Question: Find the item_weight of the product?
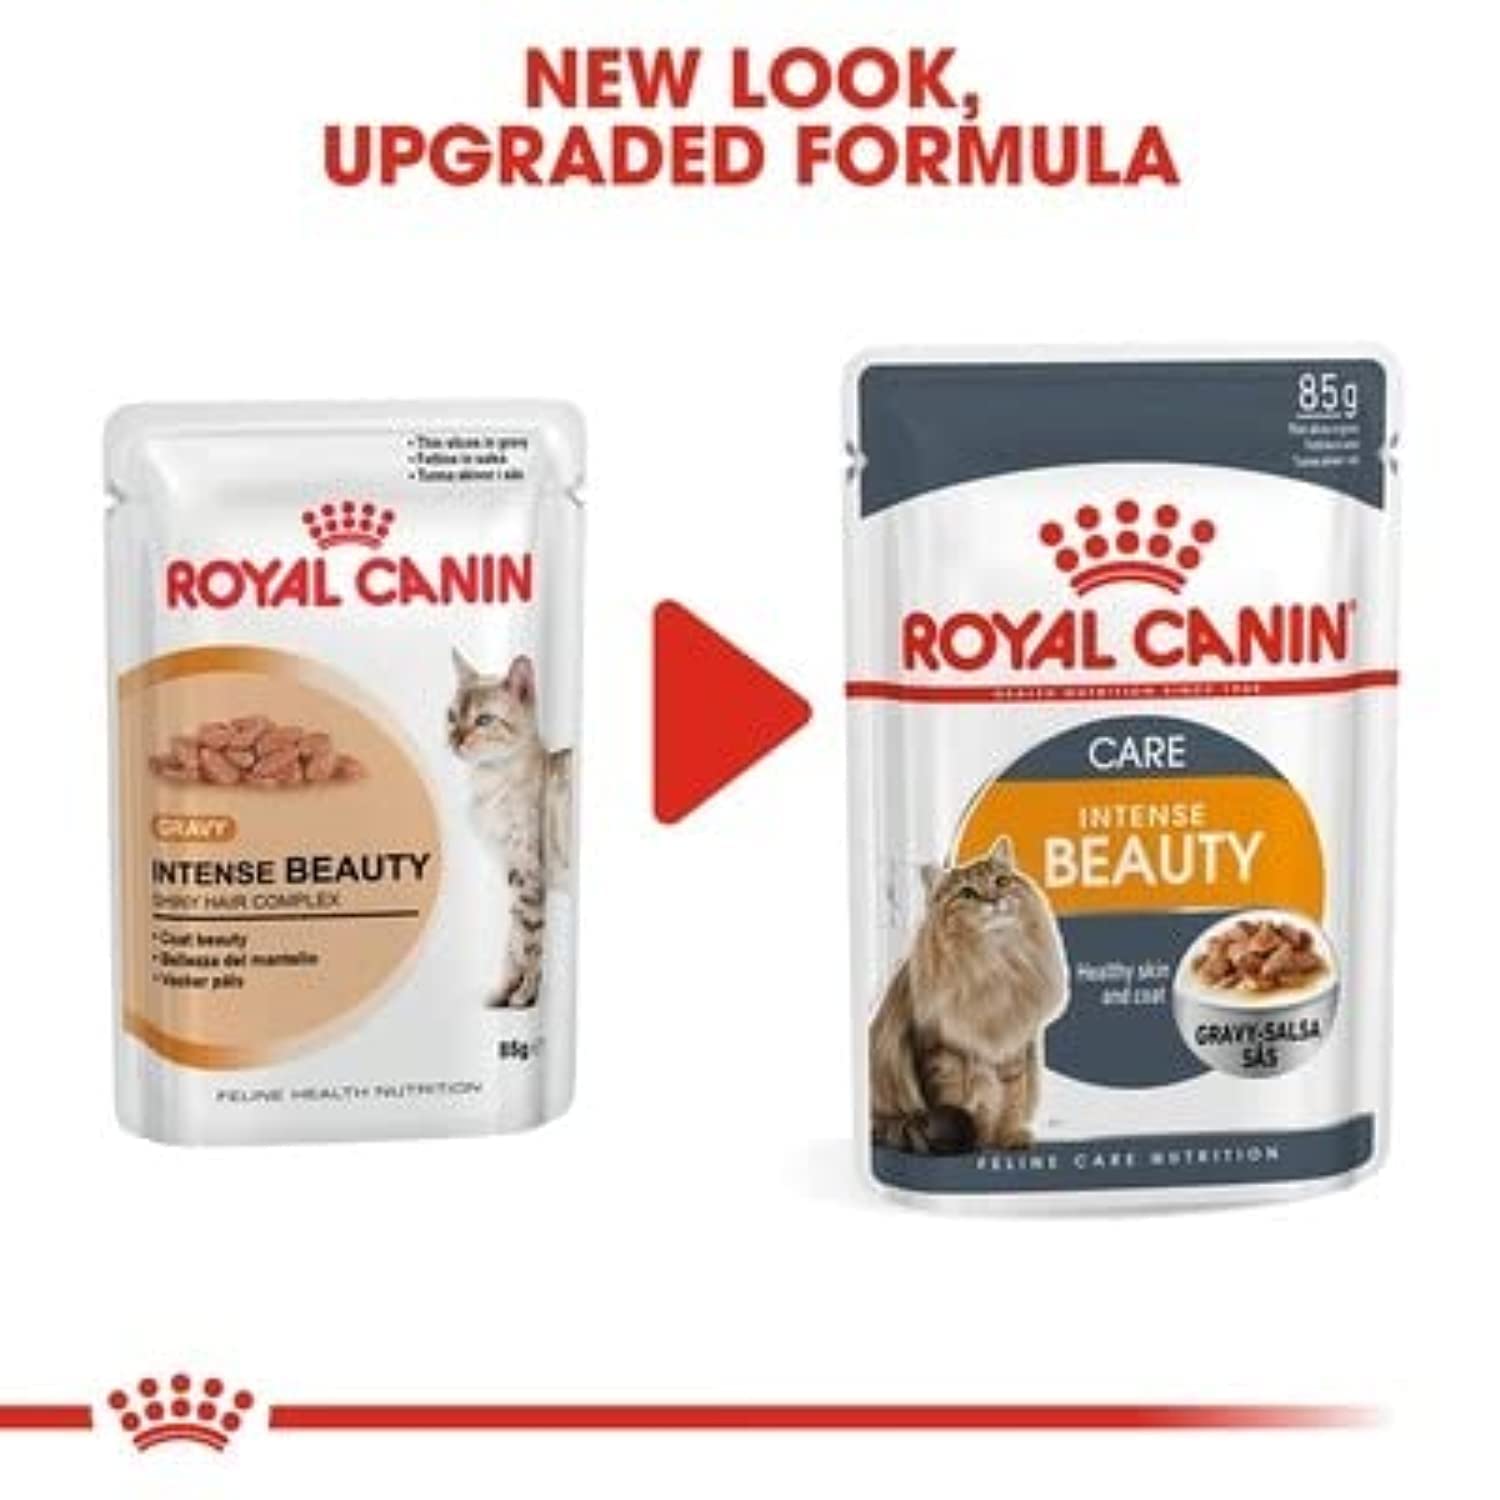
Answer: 85 gram